Kent Automatic Garages

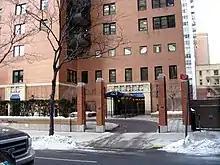
Columbus Circle garage, now the Sofia apartment house

Kent Automatic Garages were popular in several metropolitan areas in the U.S. from the late 1920s through the early 1960s. They enabled customers to park their cars for an hour or longer with a standard rate of $.50 per hour for the first two hours, and $.05 for each additional hour or fraction thereof, for a 24-hour period. One of the first Kent Automatic Garages was at 44th Street, just east of 3rd Avenue, and another (now the Sofia) is a block west of Columbus Circle.